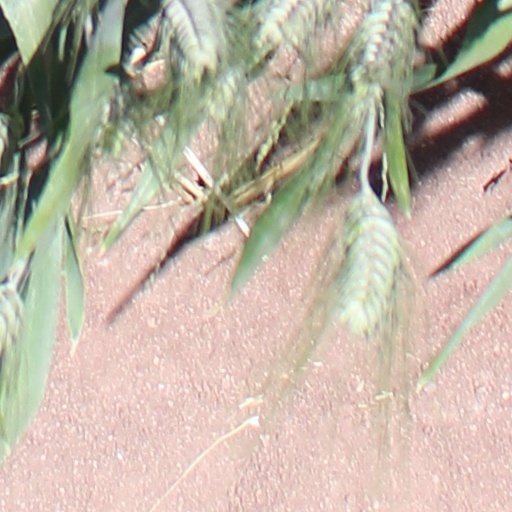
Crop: wheat